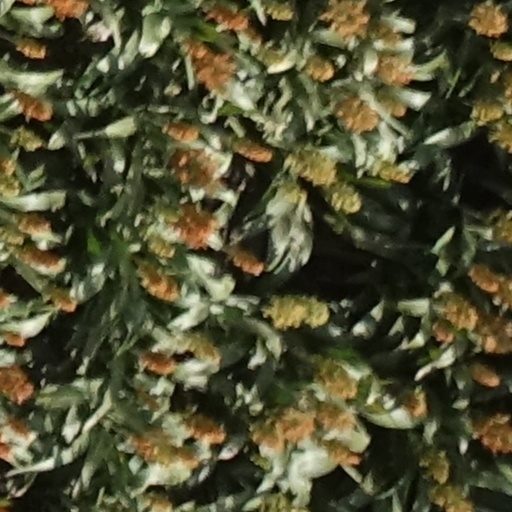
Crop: sorghum